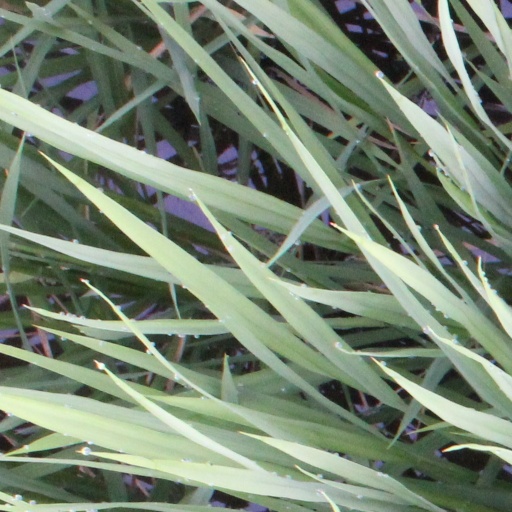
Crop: rice